William McDonald (Australian politician)

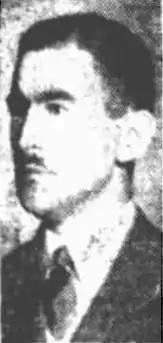
W.J.F. McDonald.

Sir William John Farquhar "Black Jack" McDonald (3 October 1911 – 13 September 1995) was an Australian politician.